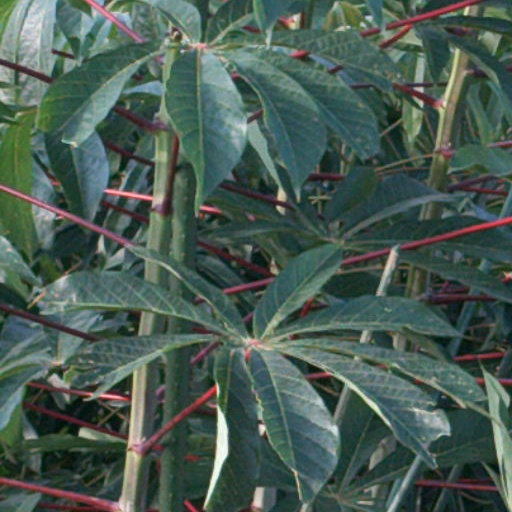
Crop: cassava